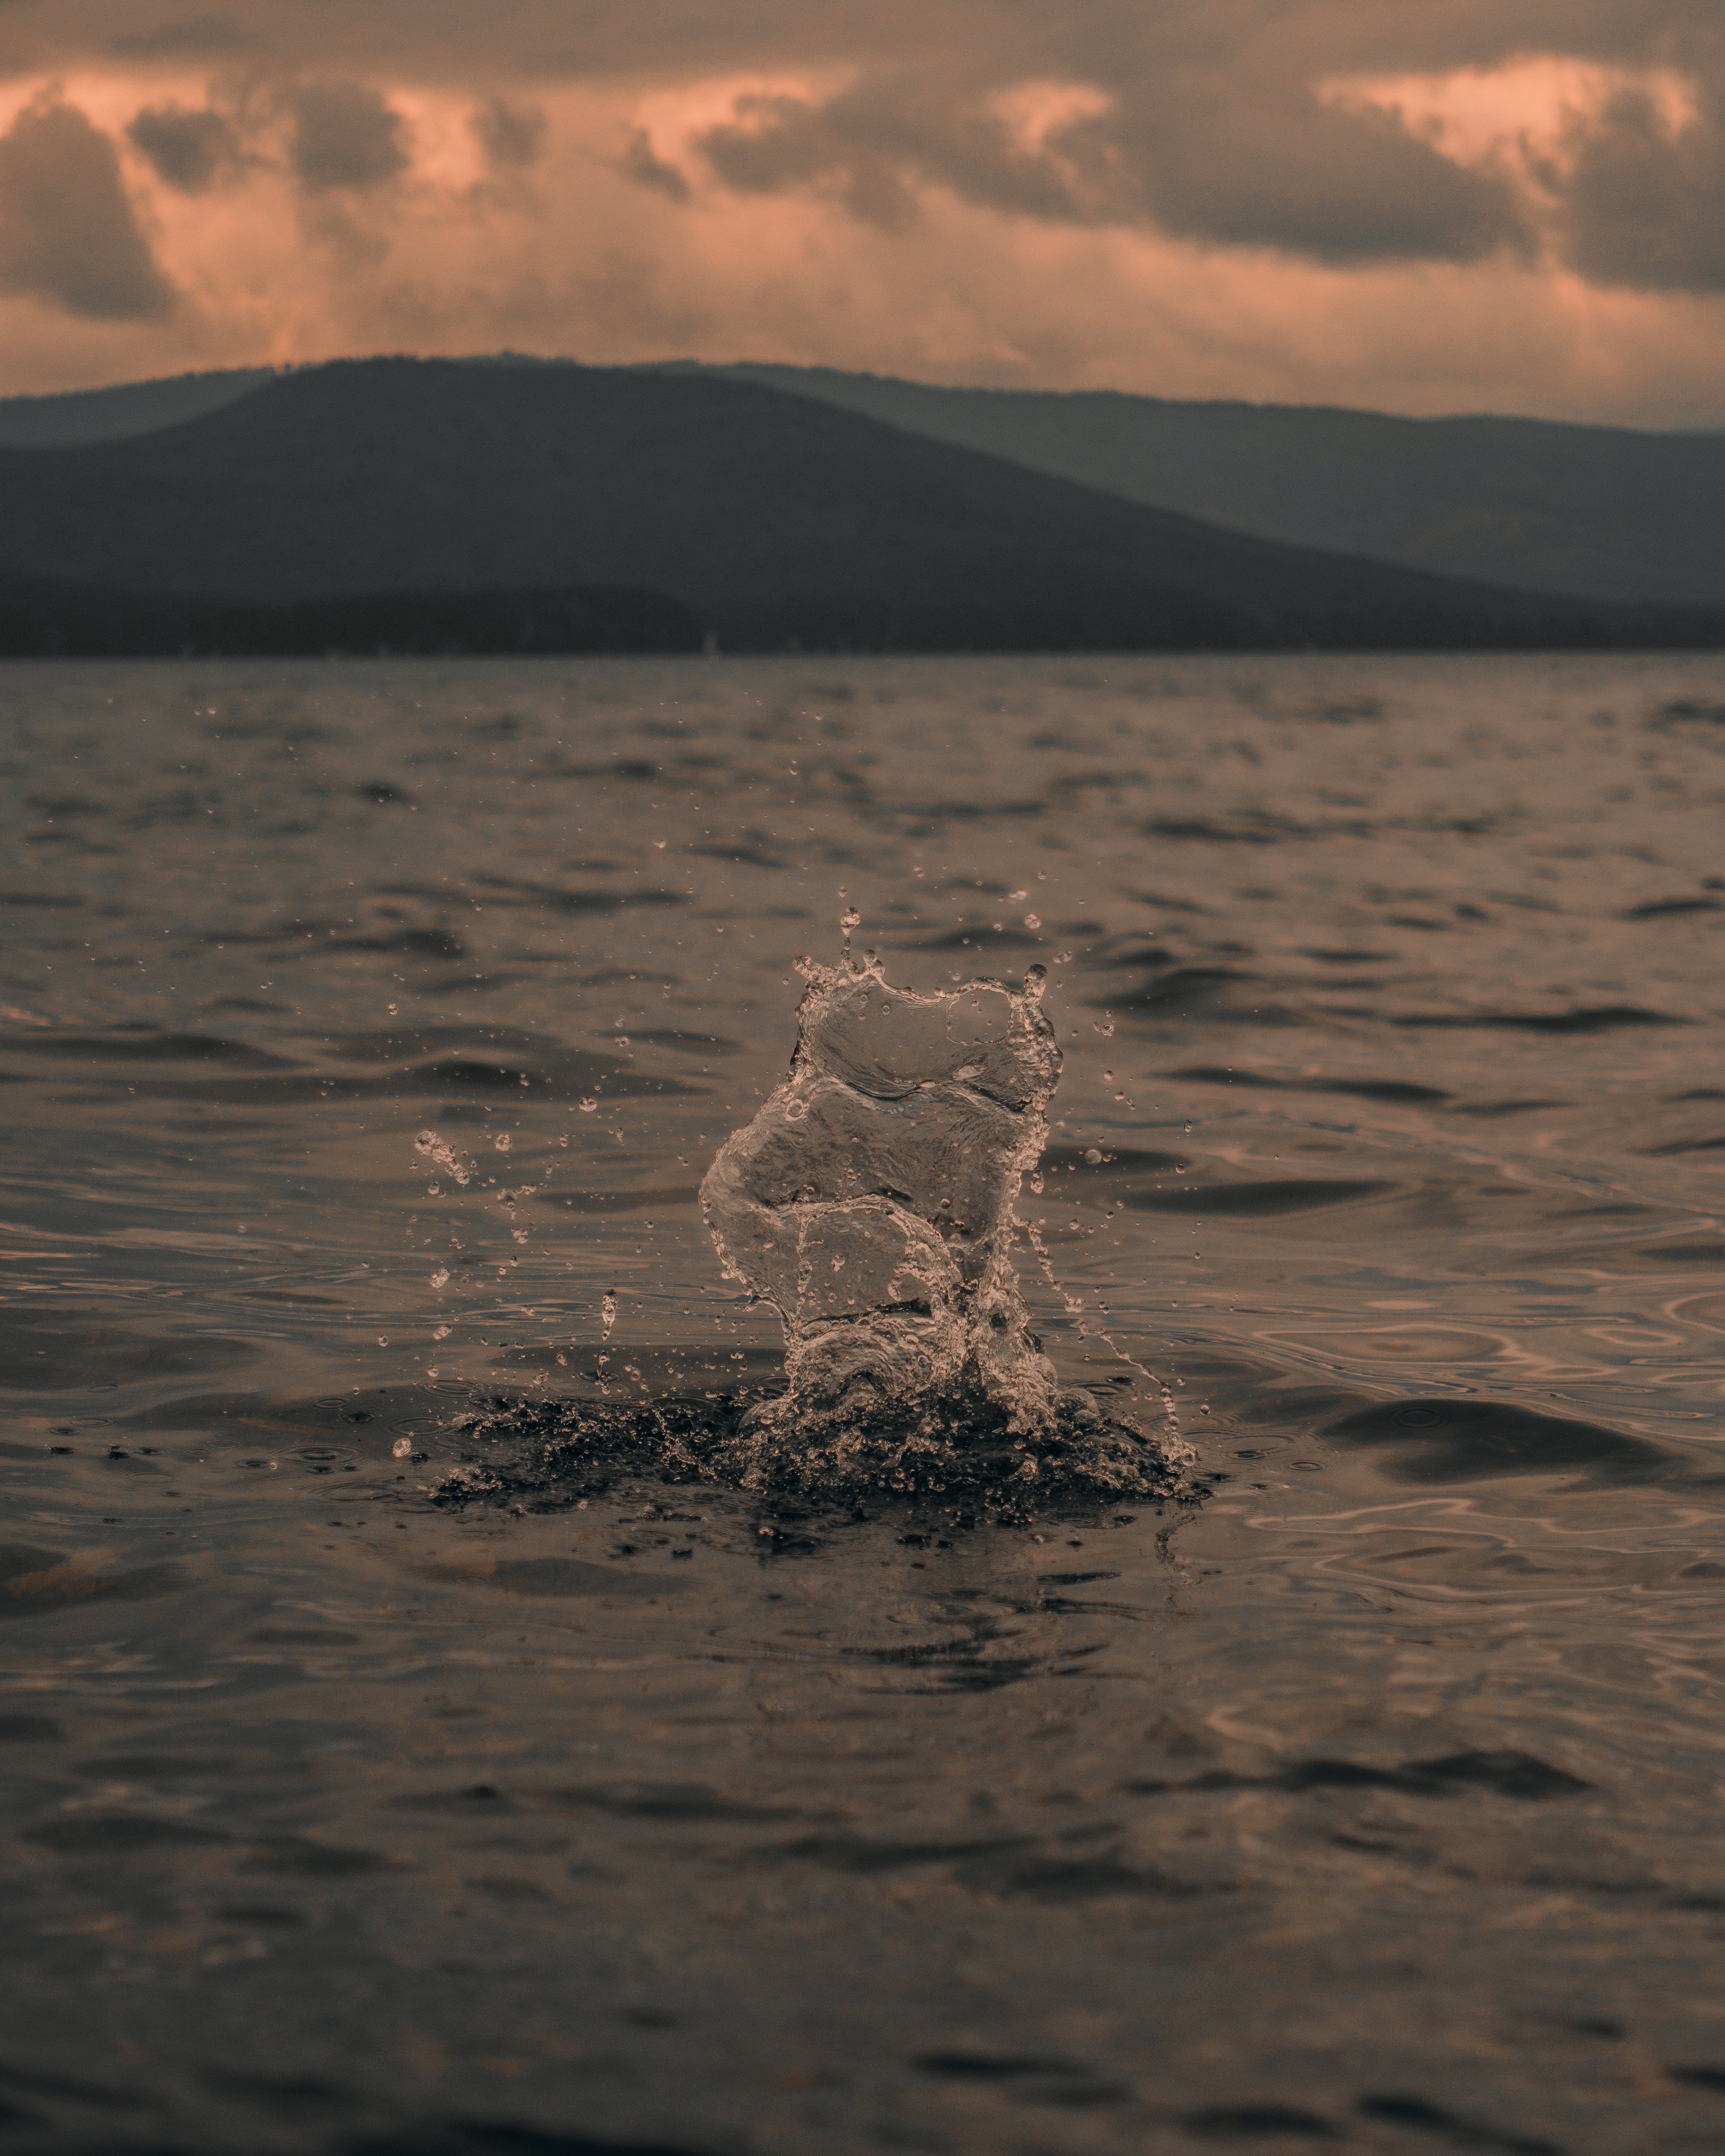
natural, cloud, water, sky, water resources, atmosphere, liquid, lake, sunlight, dusk, wood, atmospheric phenomenon, coastal and oceanic landforms, landscape, afterglow, tree, sunset, plant, mountain, horizon, wind wave, cumulus, waterway, geological phenomenon, calm, sunrise, wind, recreation, reflection, wave, coast, darkness, wilderness, ocean, sound, lake district, evening, meteorological phenomenon, loch, rock, dawn, hill, reservoir, vacation, tide, sea, astronomical object, monochrome, monochrome photography